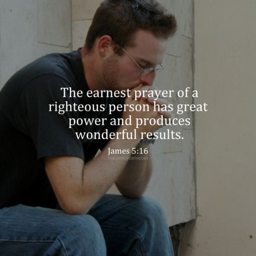
we know from poetry book that if we 've accepted builder then we 've been made righteous , so this verse is talking to person .